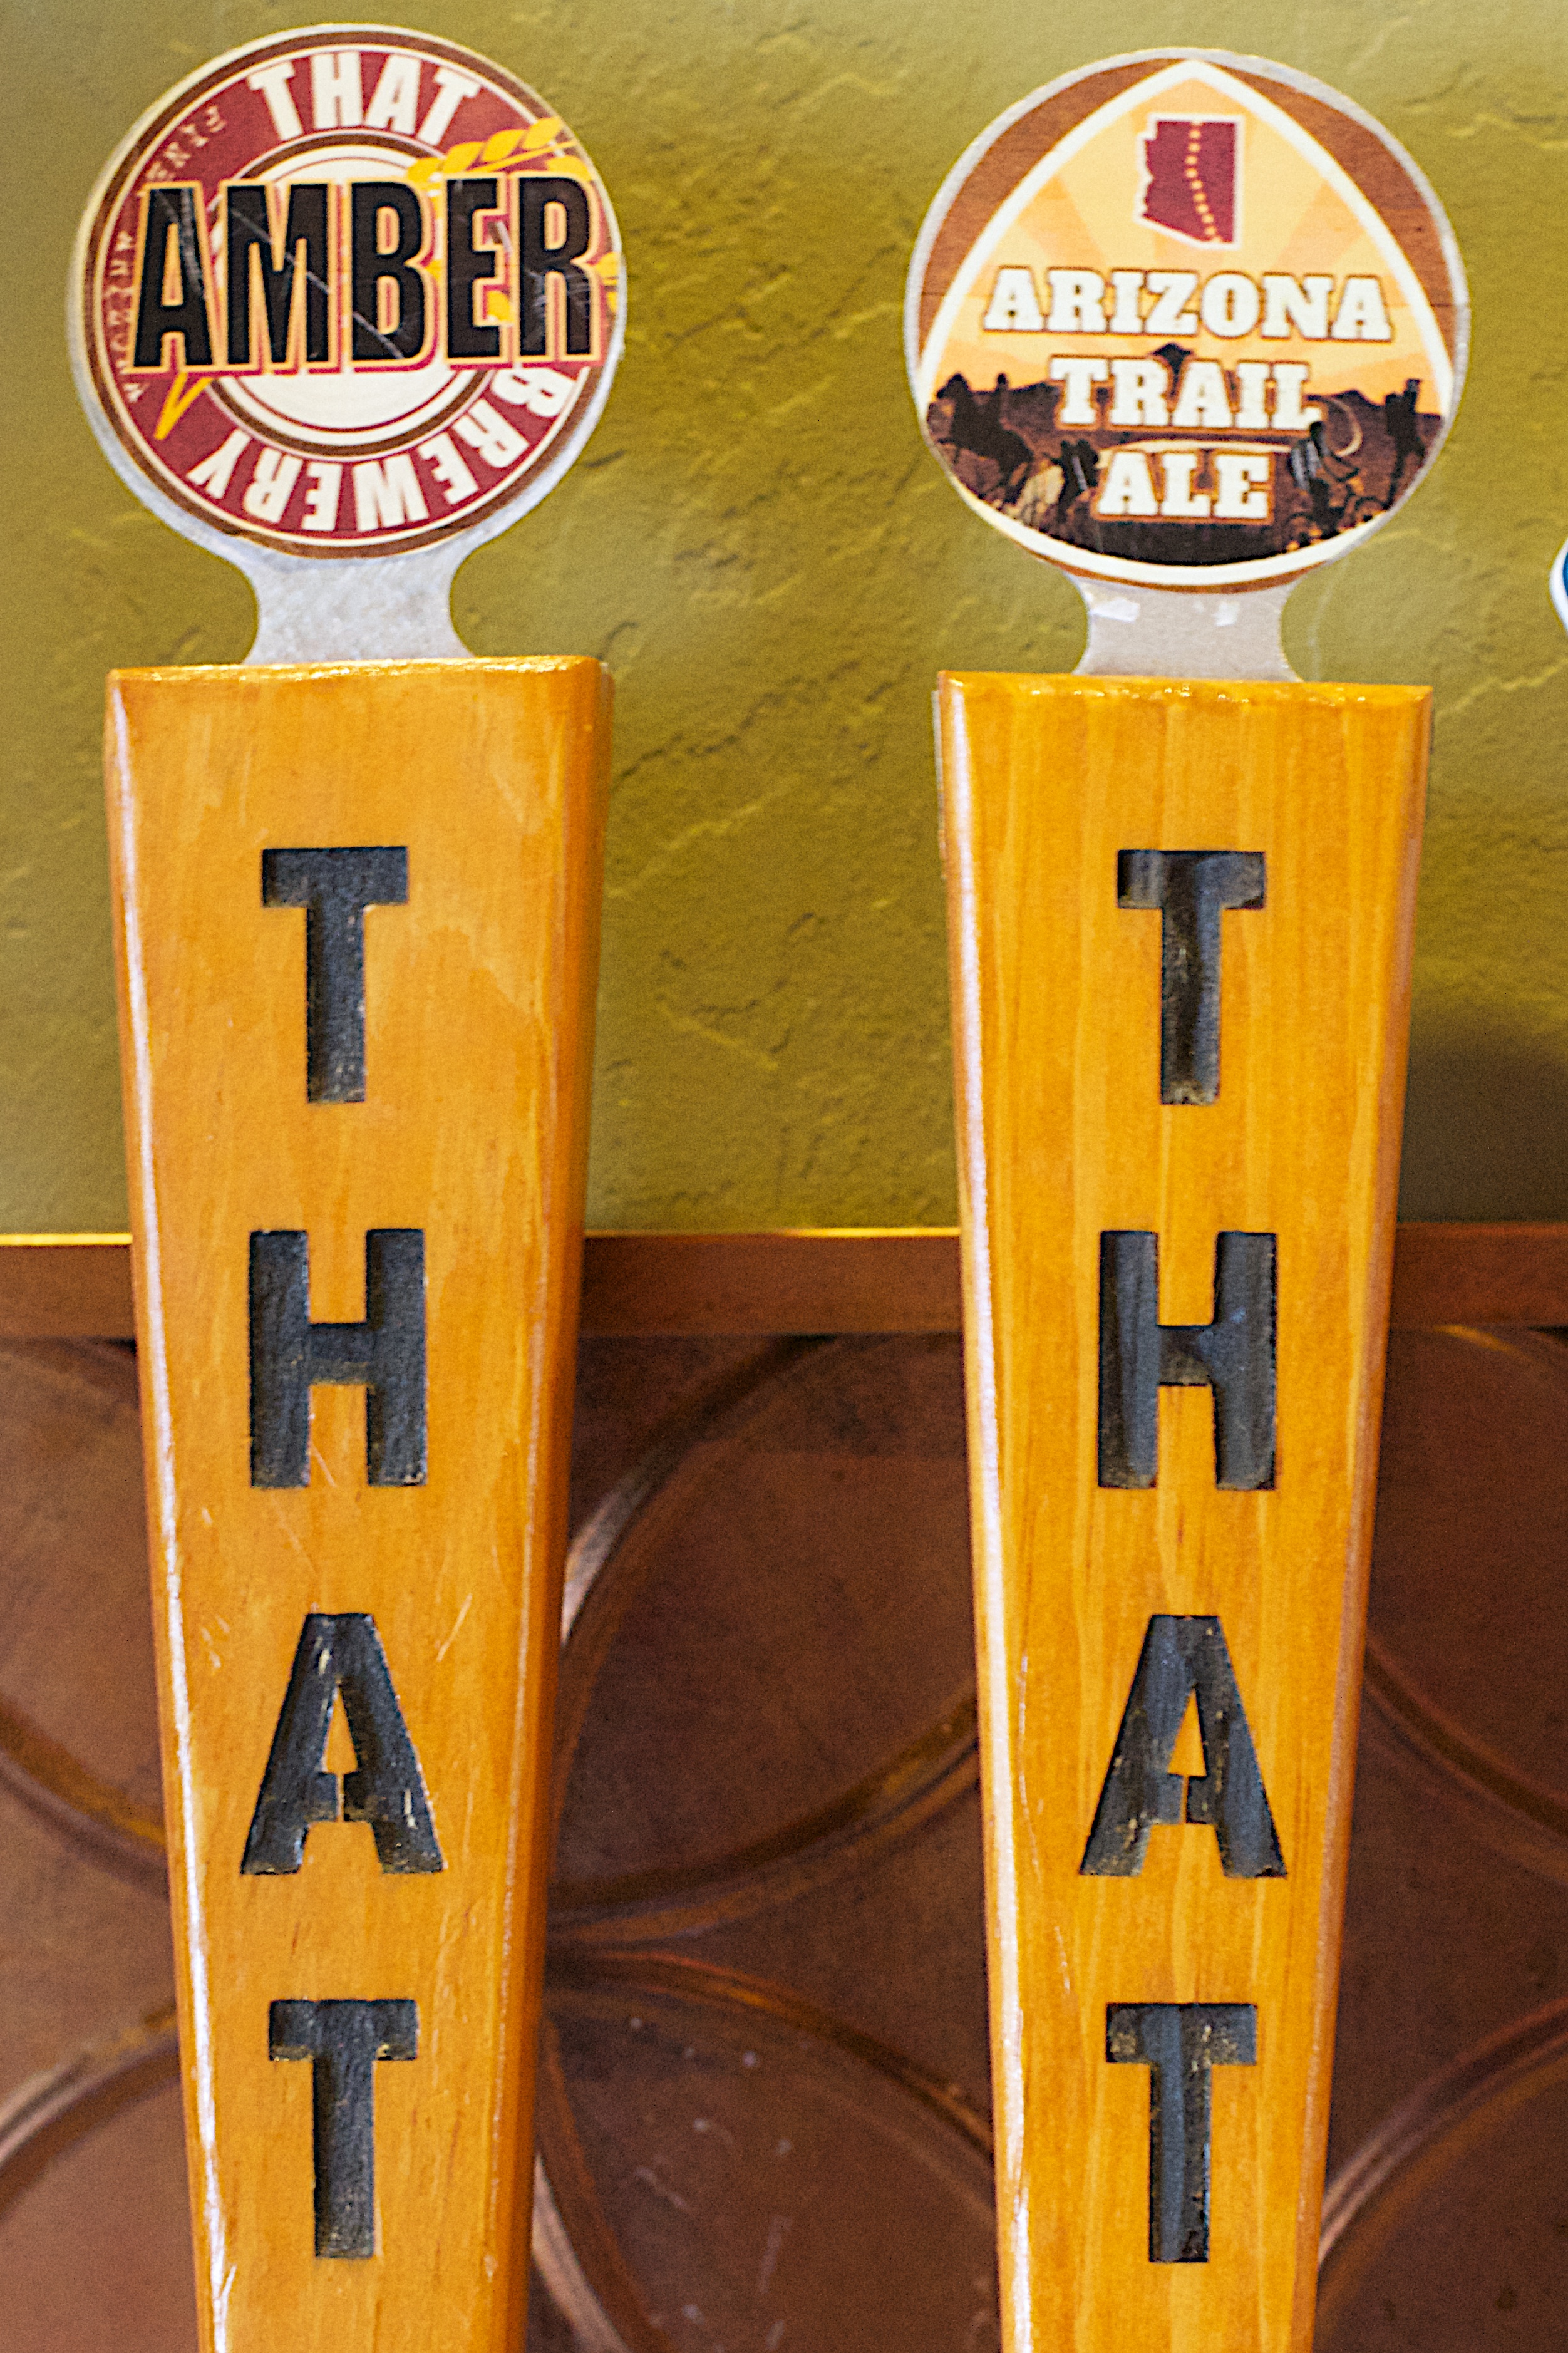
wood, number, food, symbol, beer, thatbrewery, man made object